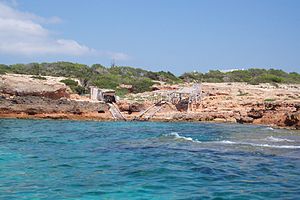
Sigurd Jorsalfar / Formentera
Cala Saona på Formentera.
Sigurd Jorsalfar var søn af kong Magnus Barfod. Han regerede Norge fra 1103 til 1123 sammen med sine halvbrødre, Olav Magnusson og Øystein Magnusson. Fra 1123 til sin død i 1130 var han enekonge.